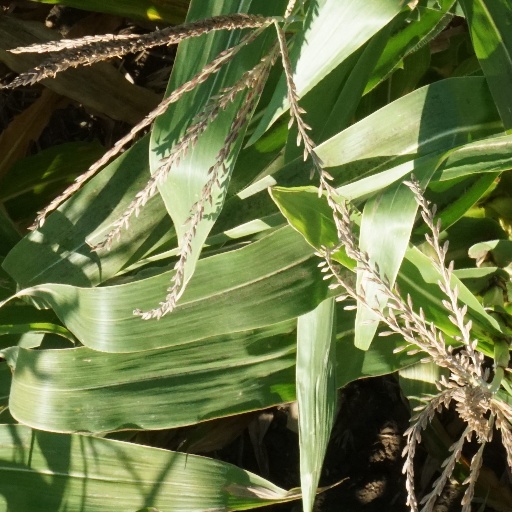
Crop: maize; corn